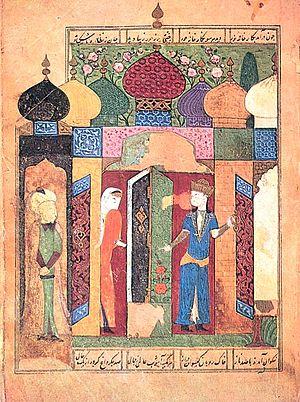
L'institut des manuscrits de l'académie des sciences de Bakou Mohammad Fouzouli est un institut dépendant de l'académie nationale des sciences de la république d'Azerbaïdjan situé à Bakou, la capitale, dont le but est de préserver et d'étudier des collections de manuscrits et d'enluminures, datant pour la plupart de l'époque médiévale. Il est chargé également d'assurer les traductions et la publication des manuscrits et de procéder à de nouvelles acquisitions. L'institut fondé en 1986 dans les dernières années de l'URSS est abrité dans les locaux de l'ancien pensionnat musulman de jeunes filles Impératrice-Alexandra, bâti en 1899-1901 sur les fonds du riche entrepreneur et philanthrope azéri, Zeïnalabdine Taguiïev. Par la suite l'édifice a abrité le soviet des députés travailleurs, paysans et soldats de l'Azerbaïdjan soviétique, puis le présidium du soviet suprême d'Azerbaïdjan.